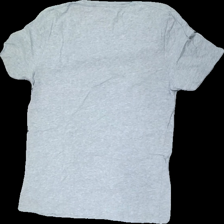
View: back
Type: T-shirt
Category: Men
Brand: Morris
Colors: Grey
Material: 100% cotton
Pattern: Logo print
Cut: Regular, C-collar
Size: M
Season: All
Damage: crooked seam
Damage location: bottom right
Damage 2 location: middle right
Damage 3 location: bottom left
Price range: <50
Recommended usage: Recycle
Comment: crooked seam